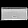
Label: Bag